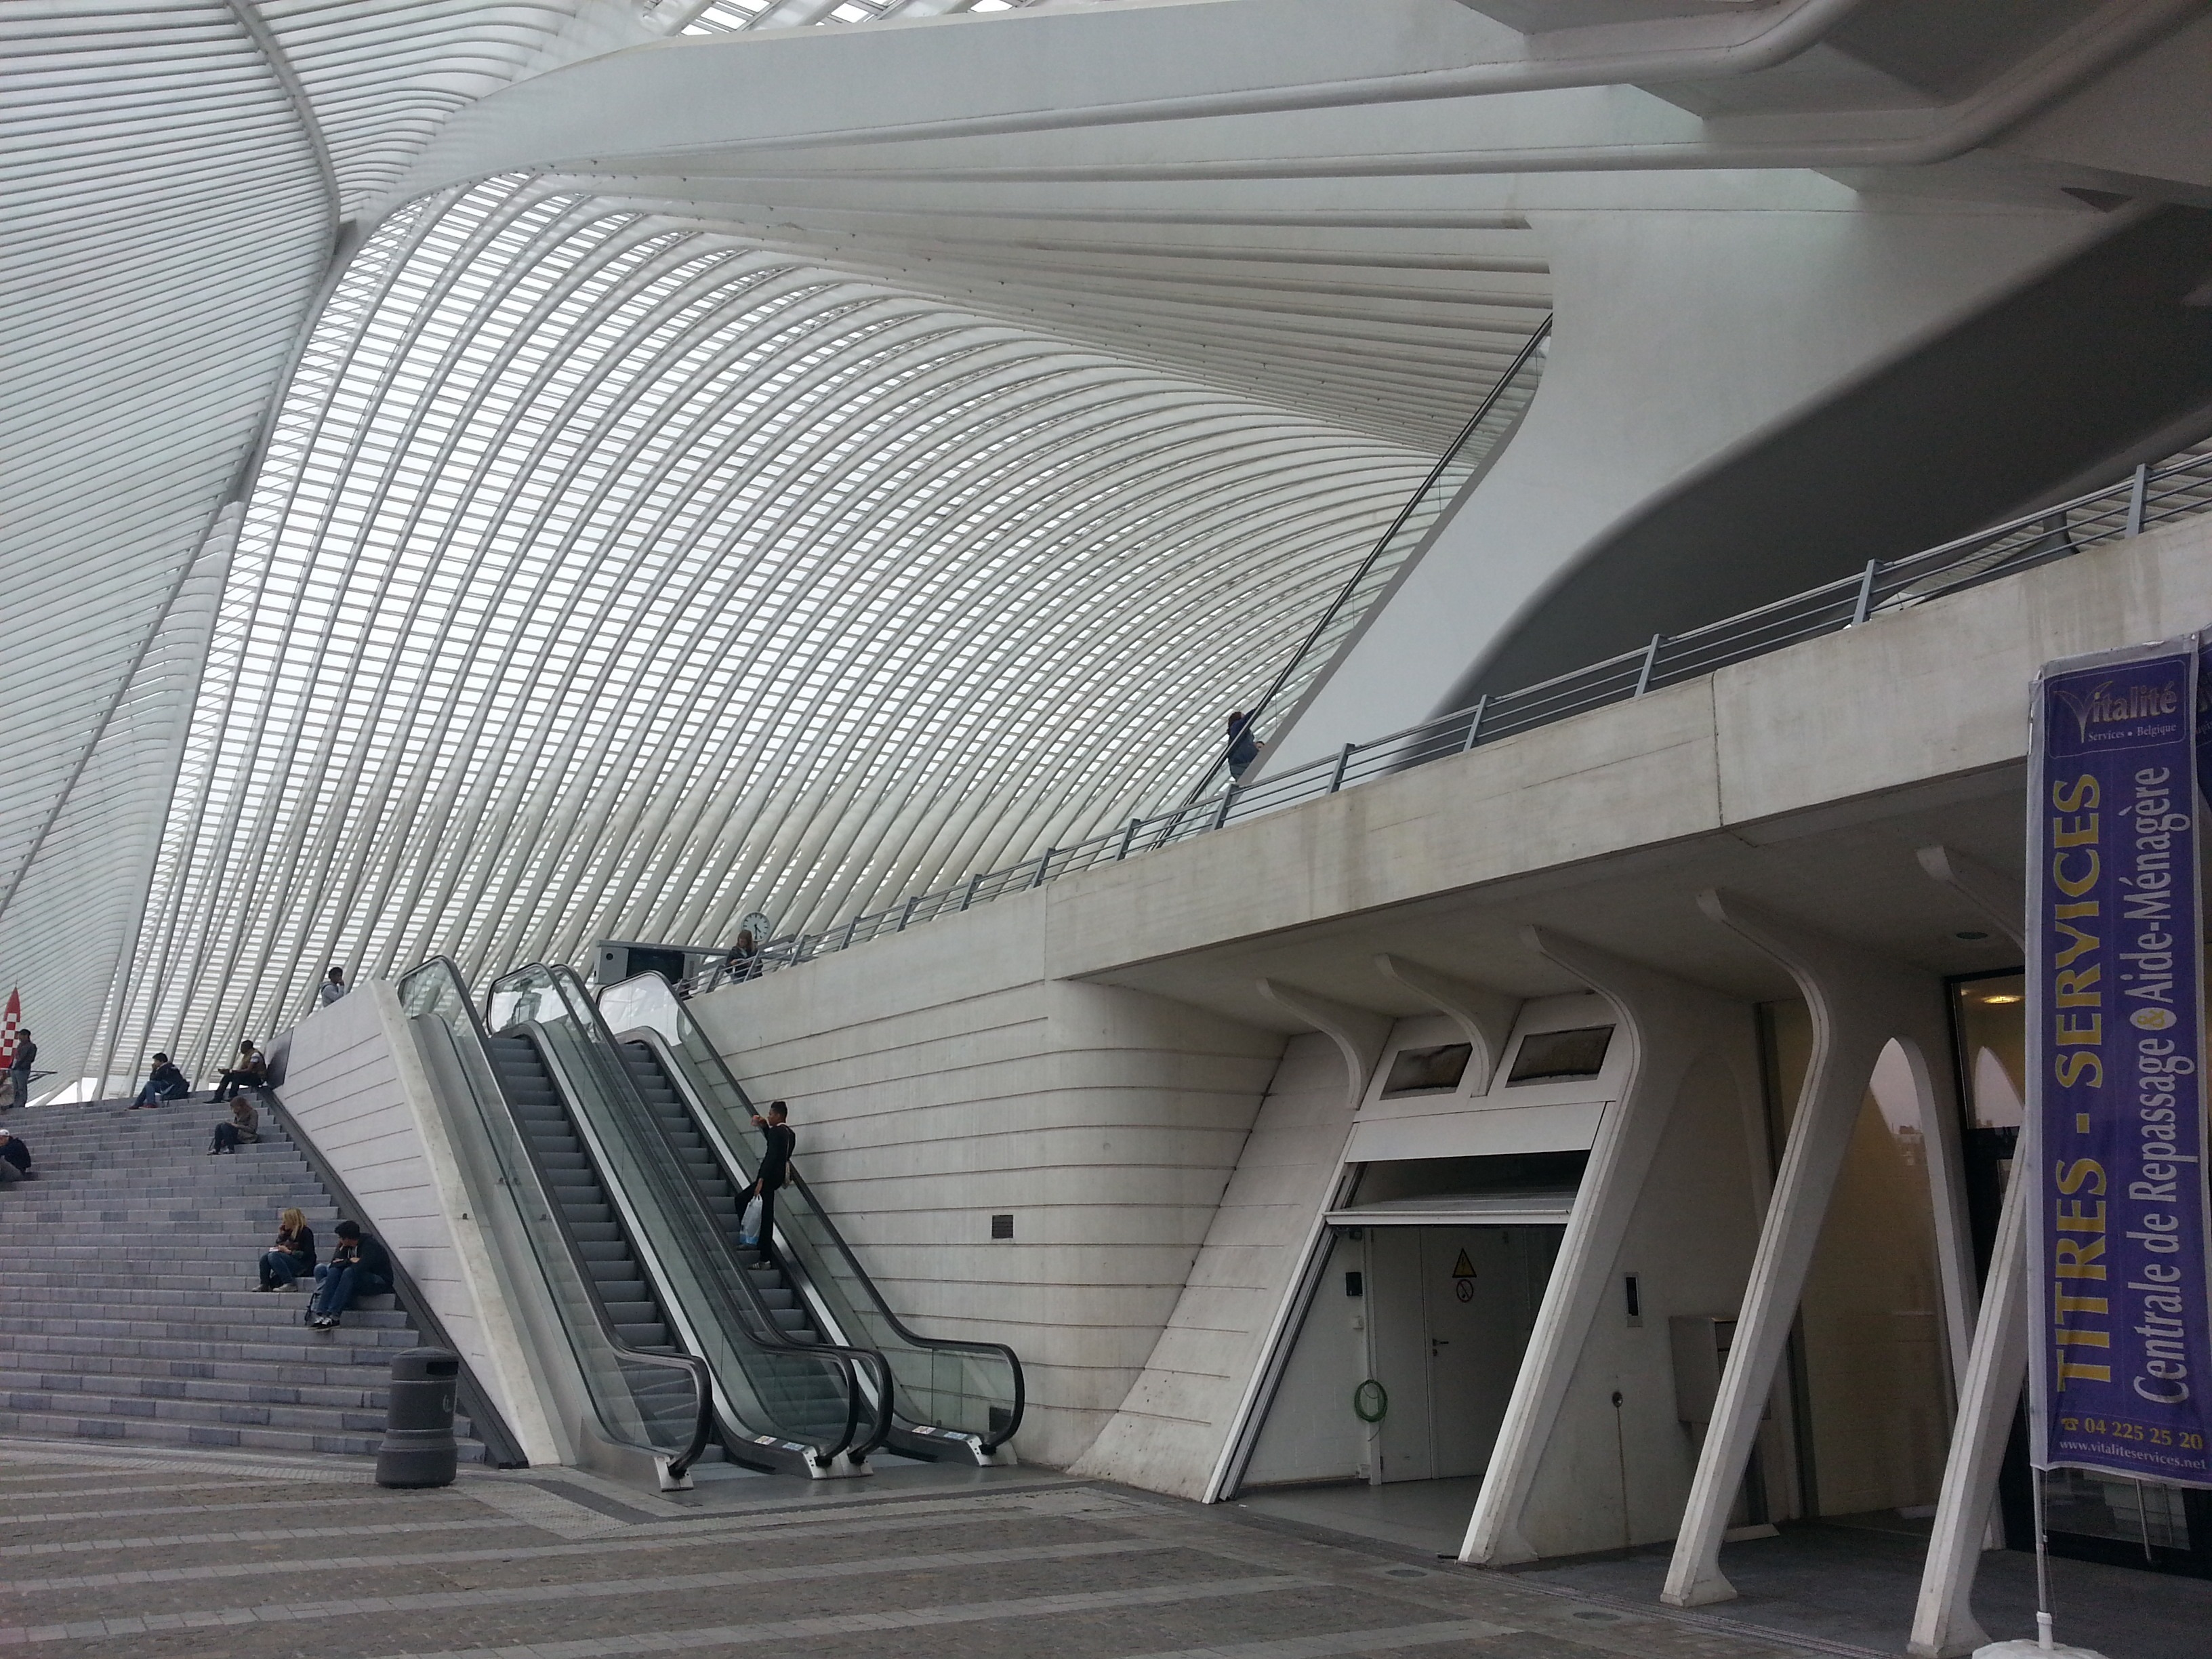
architecture, structure, technology, building, subway, ceiling, construction, facade, modern, stadium, public transport, interior design, places of interest, arena, railway station, liege, strive, daylighting, sport venue